2017 Indianapolis 500

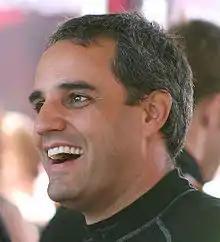
Juan Pablo Montoya is a two-time race winner (2000, 2015).

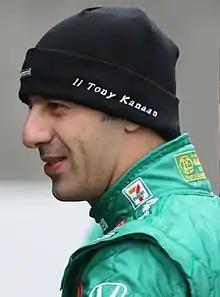
Tony Kanaan is a former race winner and pole winner.

[[Scott Dixon]] is a former winner, and two-time former pole winner.